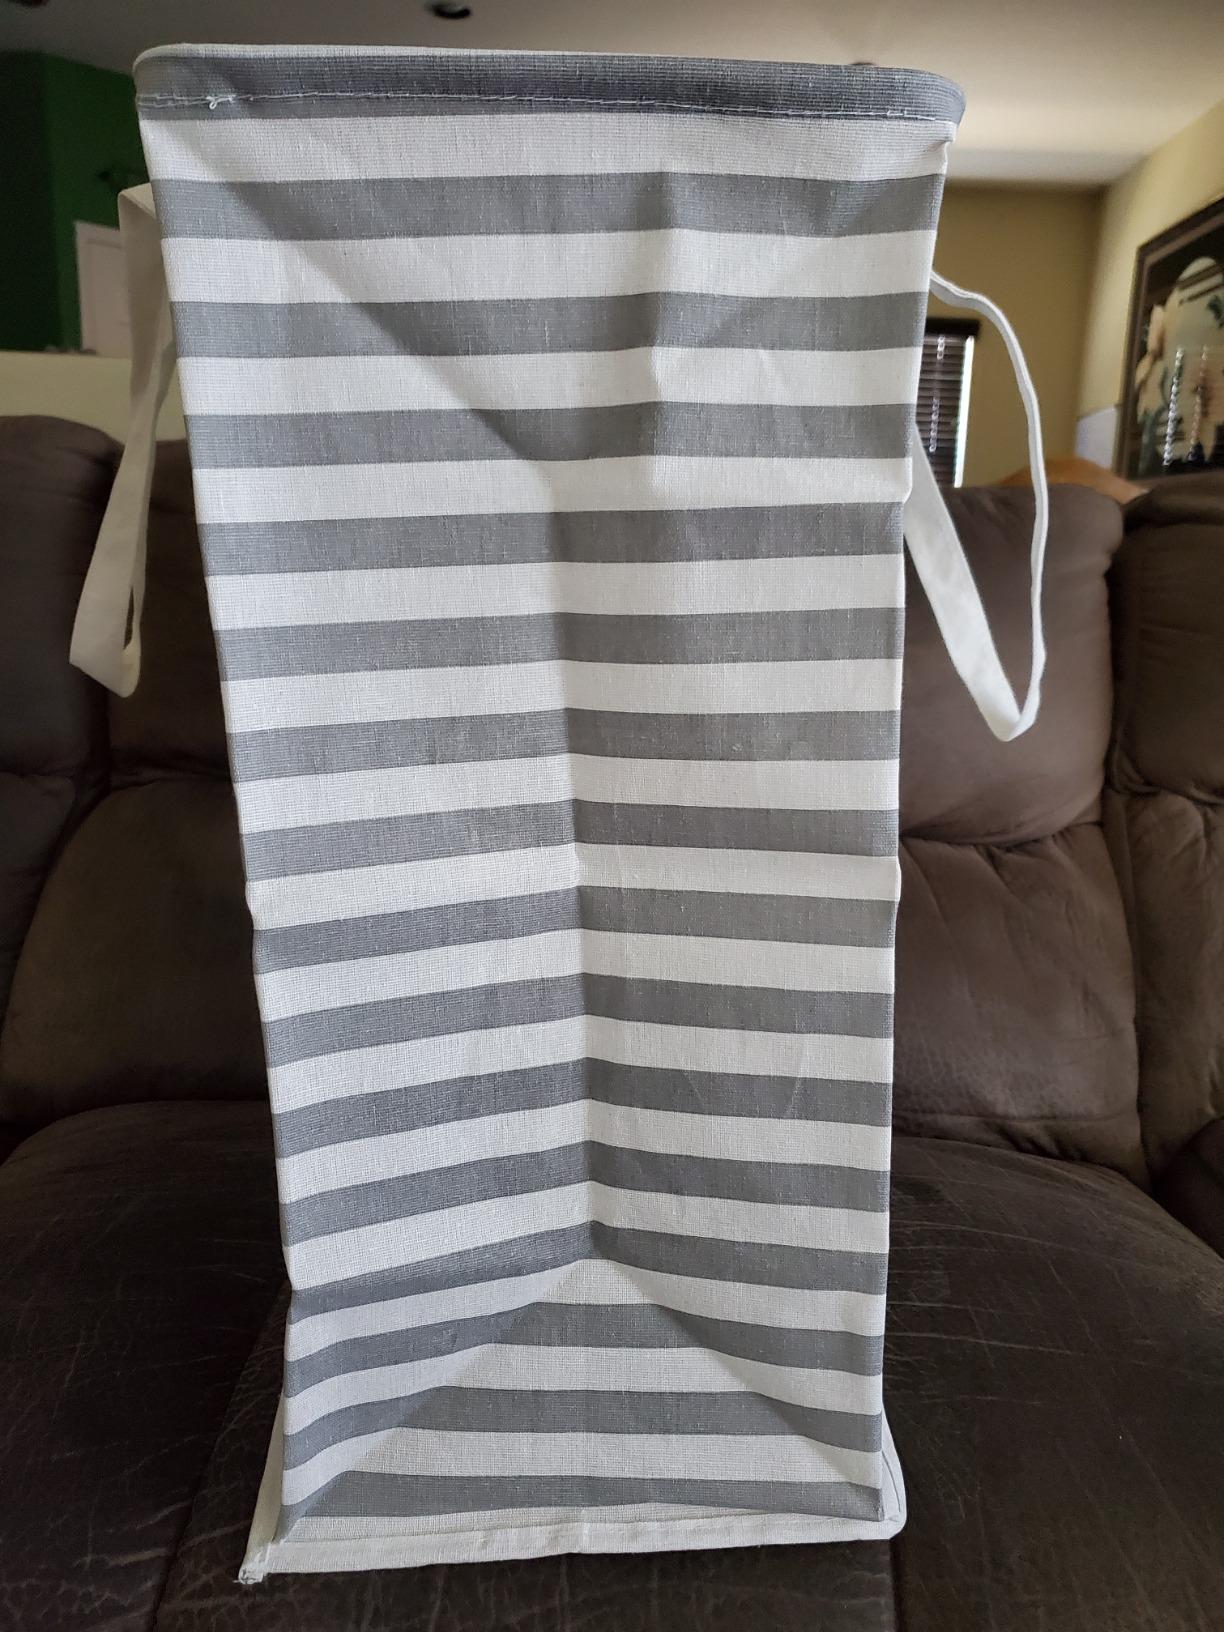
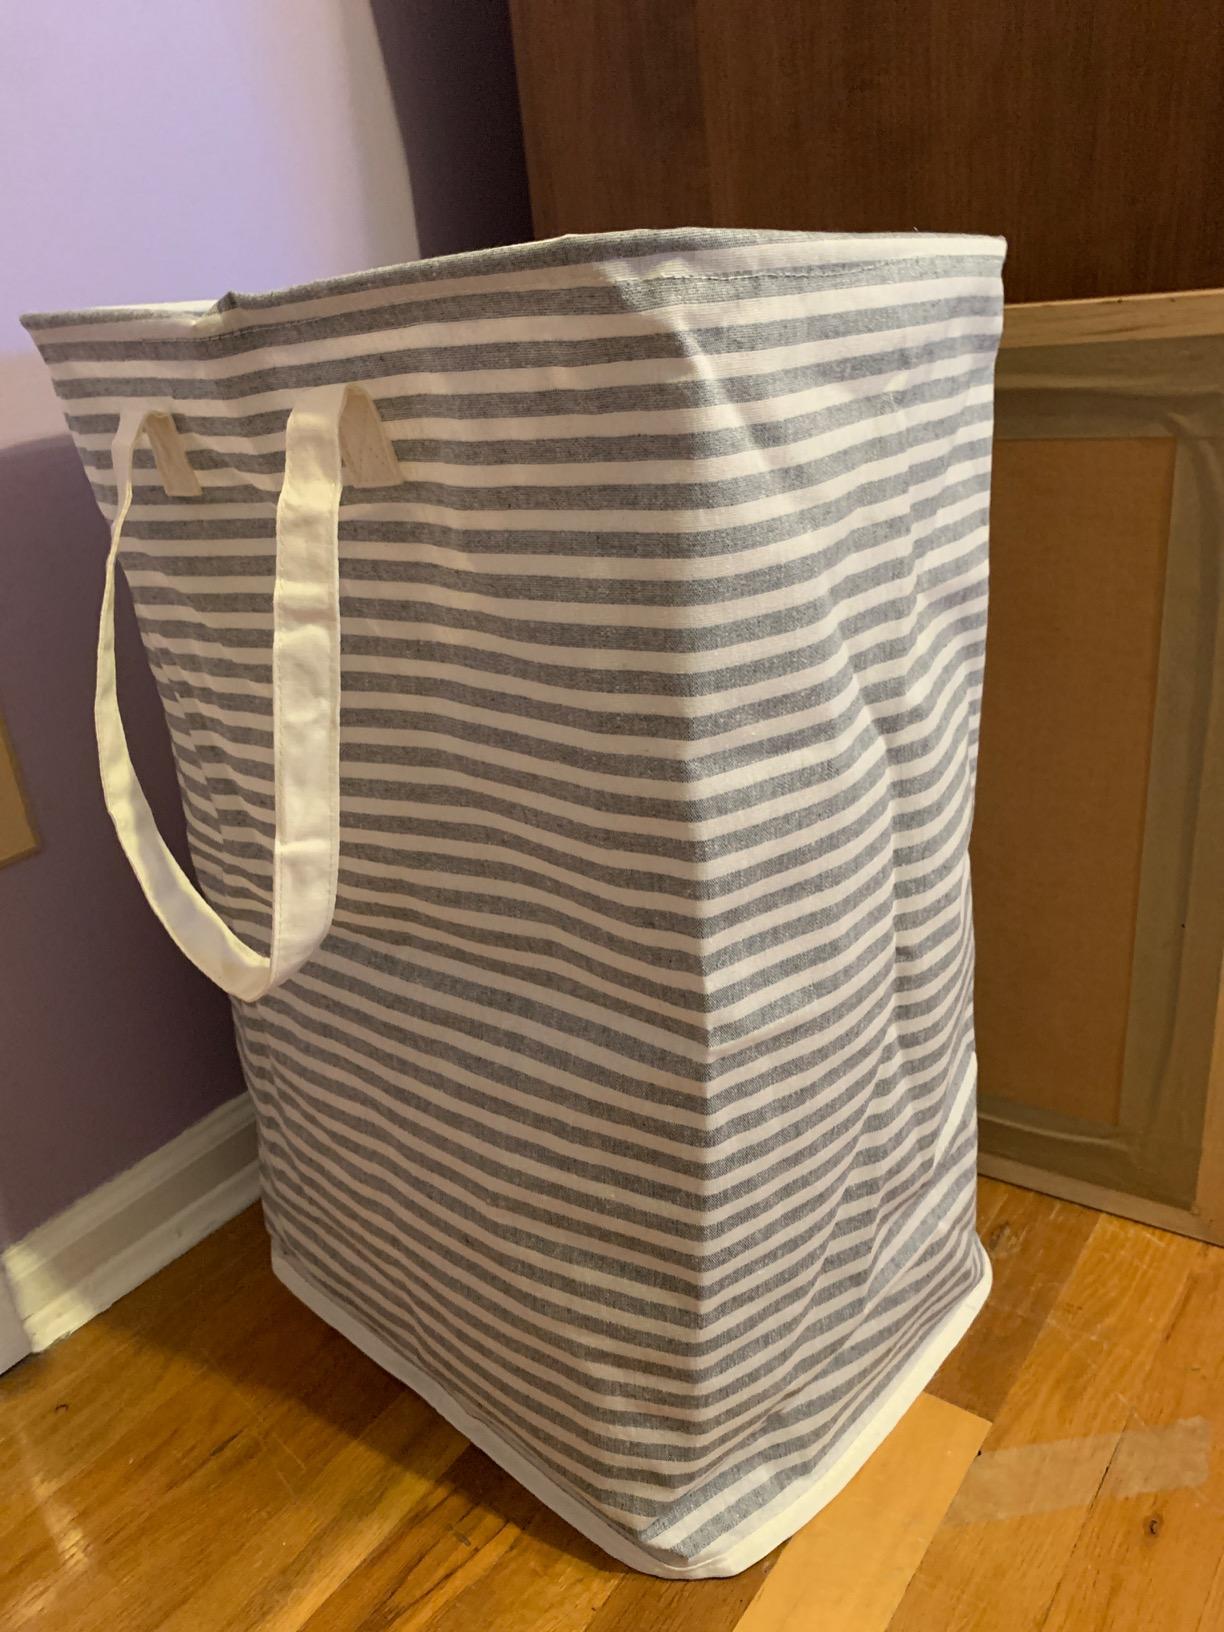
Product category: items_hamper
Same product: no